Social media use in the 2019–2020 Hong Kong protests

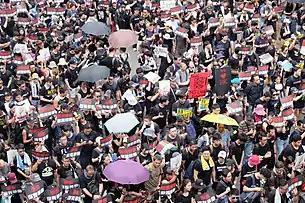
2019 Hong Kong Protest

The 2019–2020 Hong Kong protests happened as a result of the Anti-Extradition Law Amendment Bill. Some observed that it is an extension to the 2014 Umbrella Movement, and there are other underlying issues that amounted to such explosive protest, which cover the economic, social and environmental aspects. With the Chinese Government's attempt in turning Hong Kong to a semi-authoritarian regime, it sparked Hong Kong people's dissent as the Chinese Government's intervention would threaten the Rule of Law in Hong Kong. Thus, people in Hong Kong shown their resistance through protesting, and planning through the use of social media have facilitated the social movements..